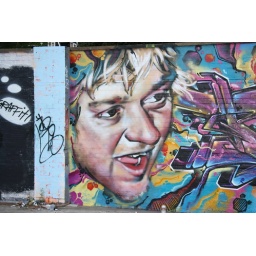
Grafitti on a wall on waste ground near Botoloh Street Norwich England; Taken 7th September 2009.